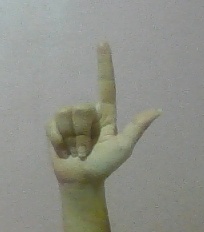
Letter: laam